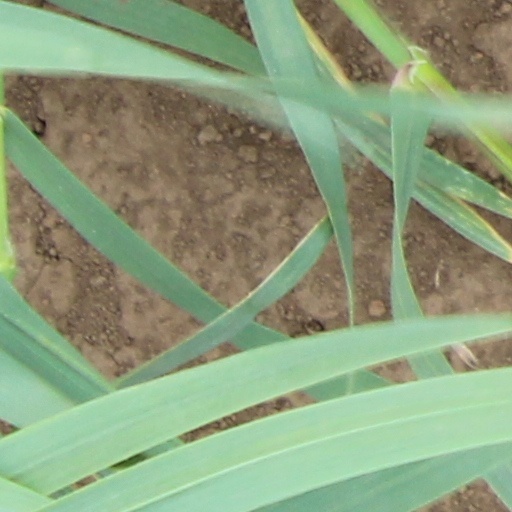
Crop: wheat